Hannah Spearritt

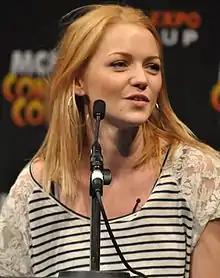
Spearritt in 2013

Hannah Louise Spearritt (born 1 April 1981) is an English singer and actress. She is an original member of the pop group S Club. Spearritt is known for playing the role of Abby Maitland in the British science-fiction drama "Primeval" (2007–2011), Mercedes Christie in "Casualty" (2016) and Kandice Taylor in "EastEnders" (2017–2018).